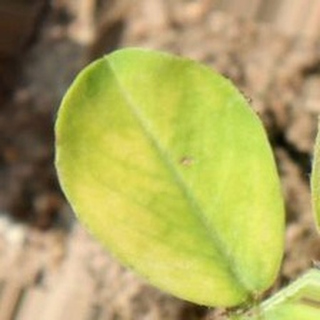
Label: groundnut_nutrition_deficiency